Carnegie Quarry

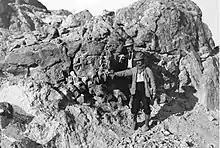
Earl Douglass standing alongside the vertebrae that led to the discovery of the site

In 1909, the Carnegie Museum sent Earl Douglass to search for fossils. After months of unsuccessful searching, on Tuesday, August 17, near Vernal, Utah, Douglass came across a series of tail vertebrae that he identified as "Brontosaurus". The discovery immediately attracted local attention. Douglass soon began excavations, and the series of caudal vertebrae proved to belong to a nearly complete skeleton of "Apatosaurus". It became apparent that this was one of many specimens in the quarry.